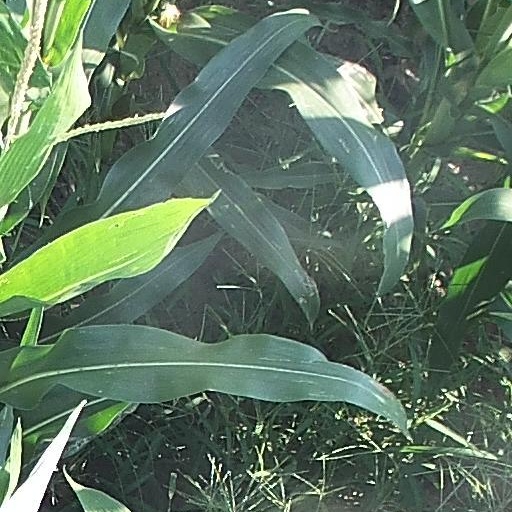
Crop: maize; corn